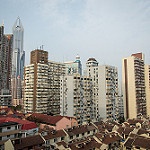
Scene: Outdoor